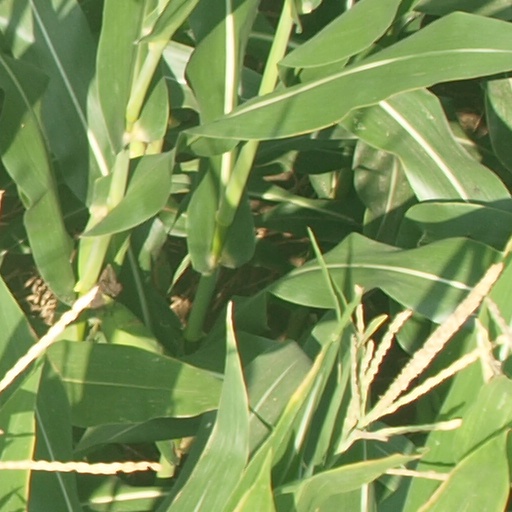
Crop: maize; corn